New Contemporaries

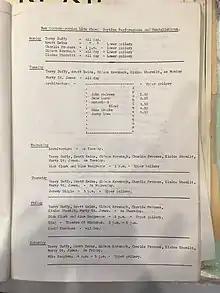
Scan of typewritten document showing a running order of live performances at Acme Gallery

From 1978, the exhibition had an established exhibition venue in the Institute of Contemporary Arts (ICA) and a Permanent Committee supported the exhibition management until 1983. The selection of contributors was made by panels of students, divided between the specialisms of painting, sculpture, and performance/film. However, the students soon began to realise that the current format for the exhibition was unsustainable, and many organisers were left with personal debt. In one interesting movement toward complete democratisation, the 1981 committee “in order to encourage a larger entry of works” asked for all submissions to be made in the form of slides and then created a slideshow that could be arranged at will “to give a more complete idea of what is going on in art colleges at the moment.” The final exhibition in this student-led format was staged in 1986 with a catalogue which contained a historical introduction (and post-script), to the exhibition by Andrew Lambirth, "New Contemporaries Past and Present". This essay also includes a number of published letters from previous contributors such as RB Kitaj, Bert Irvin, Michael Sandle, Richard Wentworth, and Derek Jarman. Artists who participated in the exhibition during this period include Helen Chadwick, Anish Kapoor (both 1977), Antony Gormley (1978), Mark Wallinger (1981), Peter Doig (1982), Dexter Dalwood (1983), and Catherine Yass (1984).